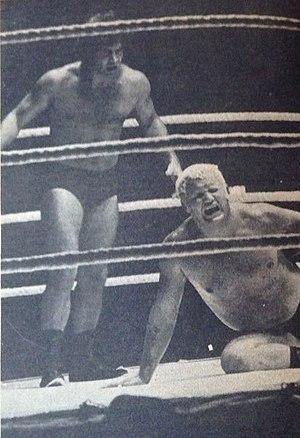
Jack Brisco dans l'almanach de catch Official Wrestling Yearbook n.3 de juin 1973.